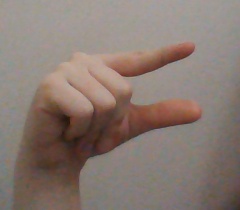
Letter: dal